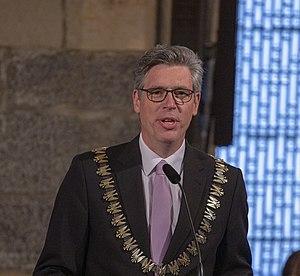
Burtscheid est une ville de l'ouest de l'Allemagne faisant partie d'Aix-la-Chapelle. Elle est habitée depuis une période très ancienne, d'abord par les Celtes, puis par les Romains, attirés par la présence de sources chaudes.